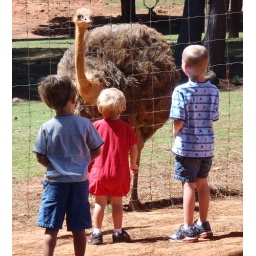
some kids looking at an ostrich at the pine mountain animal safari in troup county georgia